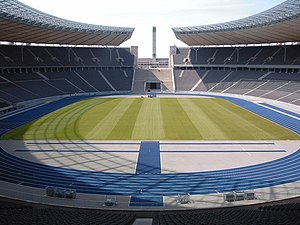
VM i fodbold for kvinder 2011 / Stadioner
VM i fodbold for kvinder 2011 blev afholdt i Tyskland i 2011. Mesterskabet var det sjette officielle VM for kvinder arrangeret af FIFA. Tyskland vandt kampen om værtsskabet mod Canada, efter at Schweiz, Frankrig, Australien og Peru trak sig i nævnte rækkefølge.